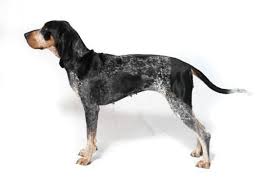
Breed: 217-n000050-bluetick